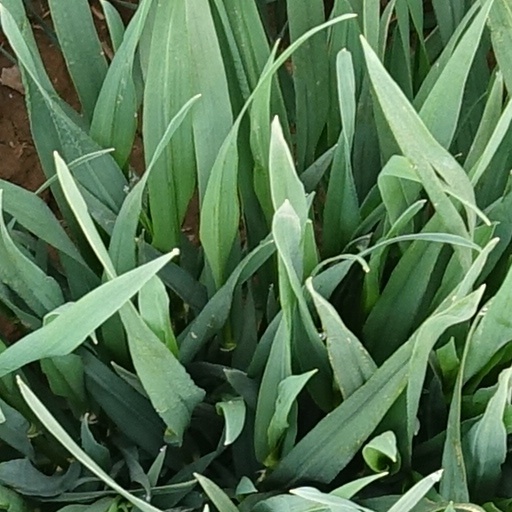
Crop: wheat